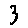
Label: 3